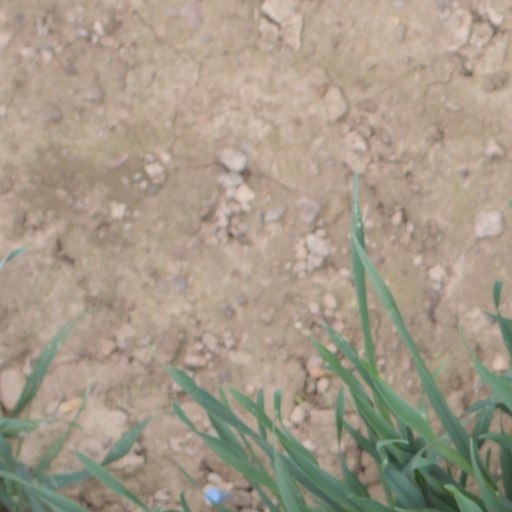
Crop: wheat